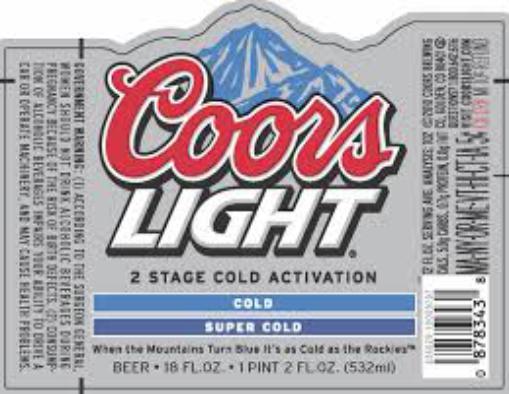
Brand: Coors
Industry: Food